Pipe clamp

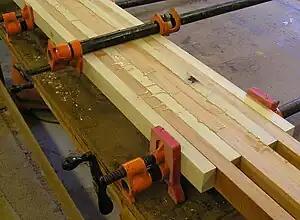
Pipe clamps being used to glue up a wooden lamination.

A common use of pipe clamps in woodworking is for edge gluing; several boards being joined edge to edge to produce a wider surface such as a table top or cabinet components. In this case several pipe clamps will be set up on the workbench so that clamping pressure can be applied evenly along the length of the boards being joined. Pipe clamps can be used to assemble the four sides of boxes or cabinets. As with most other forms of clamps, a wide variety of uses might be found.